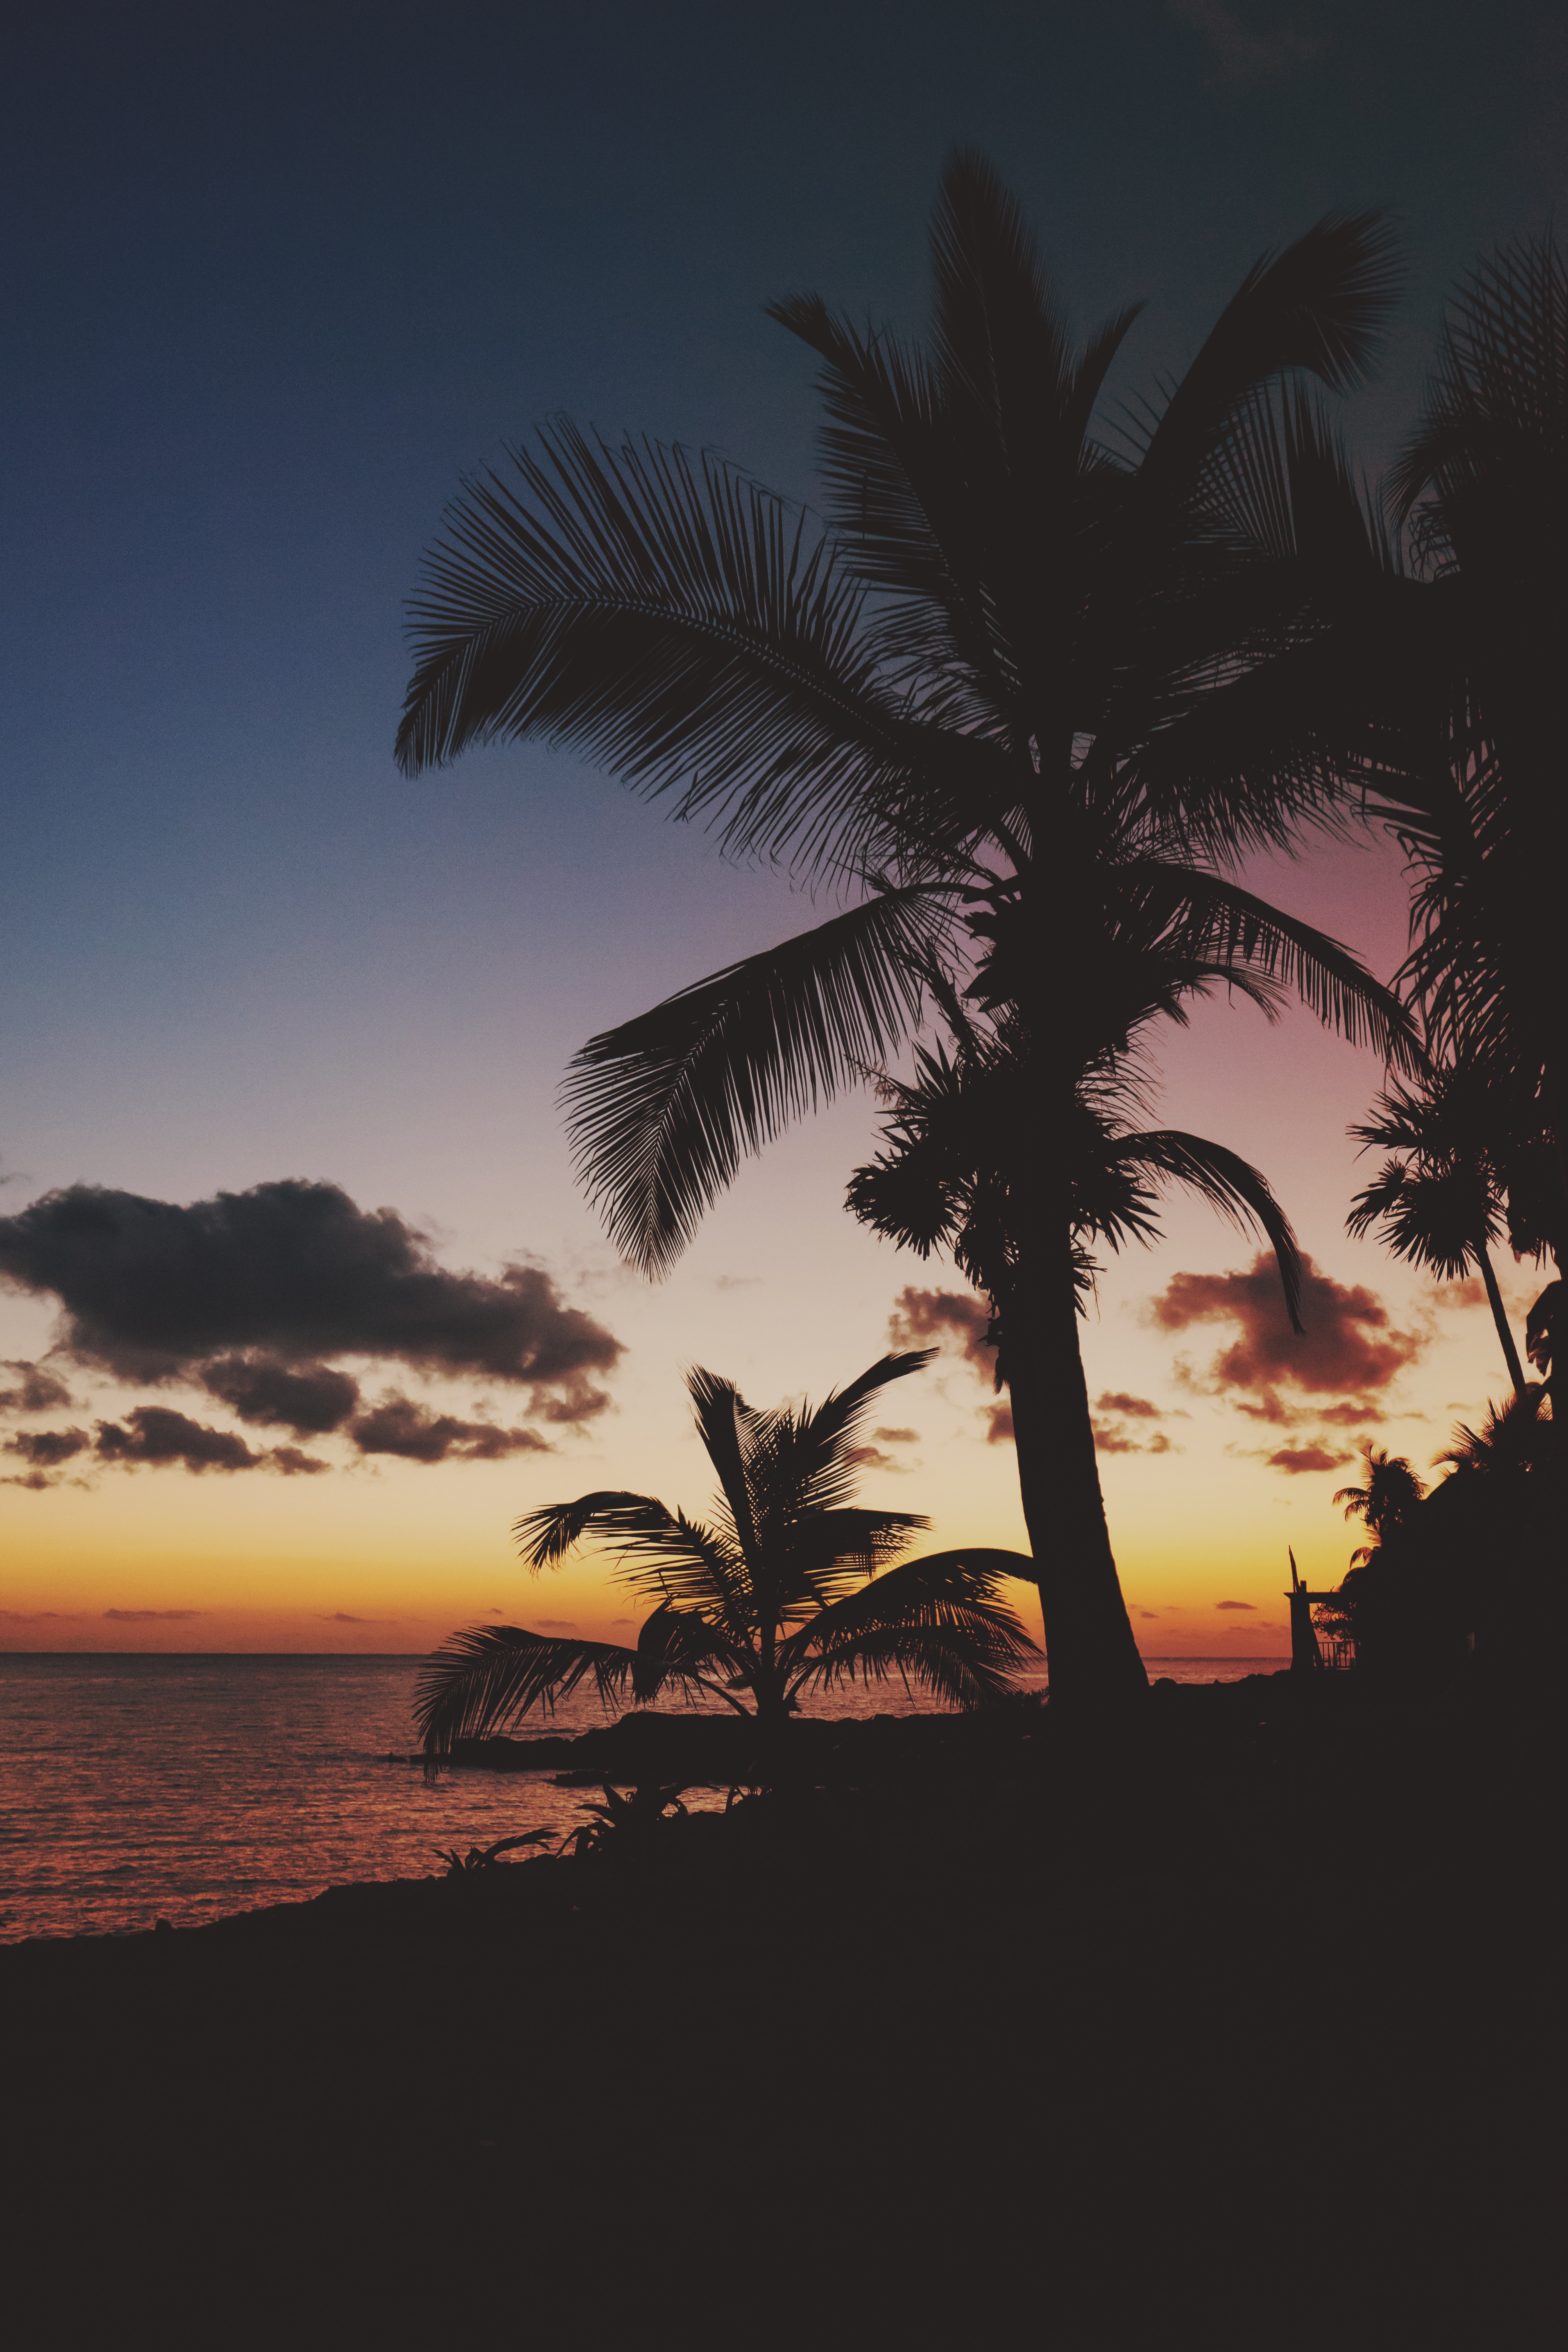
tree, horizon, silhouette, sunrise, sunset, sunlight, morning, dawn, dusk, evening, savanna, woody plant, computer wallpaper, arecales, palm family